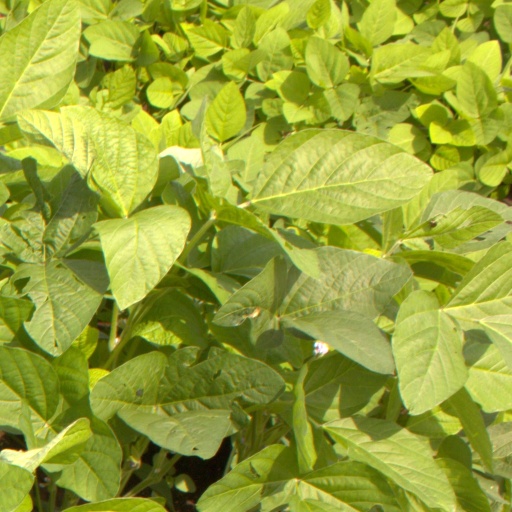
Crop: soybean